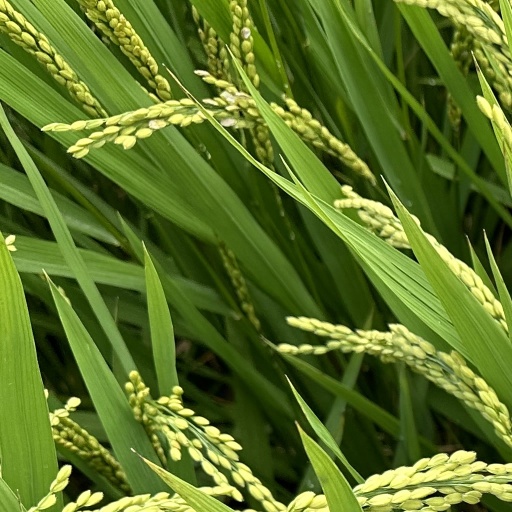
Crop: rice